Fighter aircraft

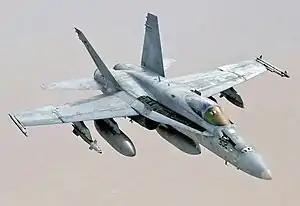
An F/A-18C Hornet

The third generation witnessed continued maturation of second-generation innovations, but it is most marked by renewed emphases on maneuverability and on traditional ground-attack capabilities. Over the course of the 1960s, increasing combat experience with guided missiles demonstrated that combat would devolve into close-in dogfights. Analog avionics began to appear, replacing older "steam-gauge" cockpit instrumentation. Enhancements to the aerodynamic performance of third-generation fighters included flight control surfaces such as canards, powered slats, and blown flaps. A number of technologies would be tried for vertical/short takeoff and landing, but thrust vectoring would be successful on the Harrier.